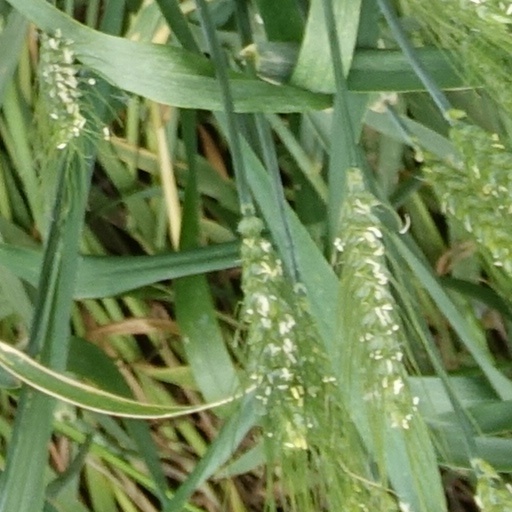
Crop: wheat